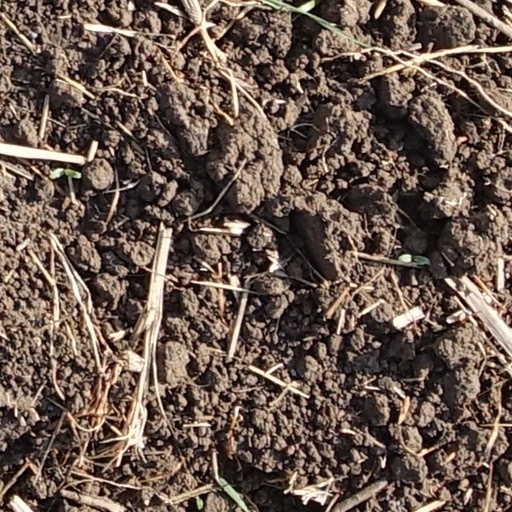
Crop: wheat